Connie Price-Smith

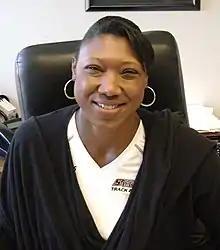
Coach Connie Price-Smith of University of Mississippi

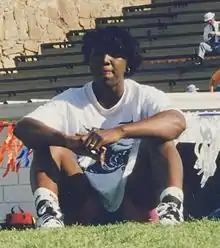
Price-Smith in 1994

Connie Price-Smith (born Constance Marie Price, June 3, 1962) is an American shot putter and discus thrower. Price-Smith is also a four-time Olympian. She graduated from Southern Illinois University-Carbondale in 1985.